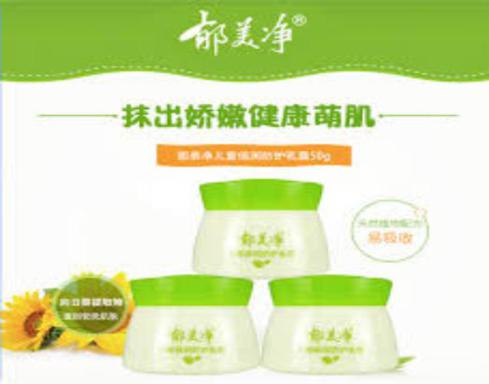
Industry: Necessities